St. Mary's Church, Reutlingen

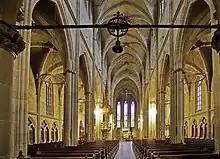
Interior of St. Mary's Church

St. Mary's Church is a church in Reutlingen, Germany. It was built from 1247 to 1343 and is one of the most distinct Gothic buildings in Swabia.